House of Tudor

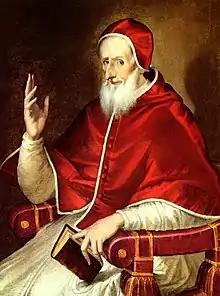
Pope Pius V, who issued the Papal bull excommunicating Elizabeth and relieving her subjects of their allegiance to her

Lord Protector Somerset was also losing favour. After forcibly removing Edward VI to Windsor Castle, with the intention of keeping him hostage, Somerset was removed from power by members of the council, led by his chief rival, John Dudley, Earl of Warwick, who created himself Duke of Northumberland shortly after his rise. Northumberland effectively became Lord Protector, but he did not use this title, learning from the mistakes his predecessor made. Northumberland was furiously ambitious, and aimed to secure Protestant uniformity while making himself rich with land and money in the process. He ordered churches to be stripped of all traditional Catholic symbolism, resulting in the simplicity often seen in Church of England churches today. A revision of the Book of Common Prayer was published in 1552. When Edward VI became ill in 1553, his advisers looked to the possible imminent accession of the Catholic Lady Mary, and feared that she would overturn all the reforms made during Edward's reign. Perhaps surprisingly, it was the dying Edward himself who feared a return to Catholicism, and wrote a new will repudiating the 1544 will of Henry VIII. This gave the throne to his cousin Lady Jane Grey, the granddaughter of Henry VIII's sister Mary Tudor, who, after the death of Louis XII of France in 1515 had married Henry VIII's favourite Charles Brandon, 1st Duke of Suffolk.